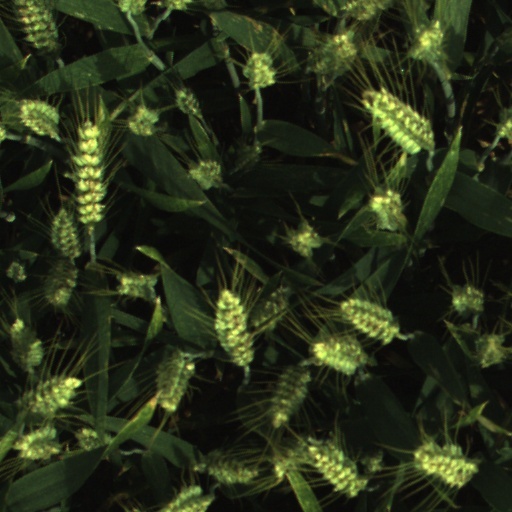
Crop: wheat